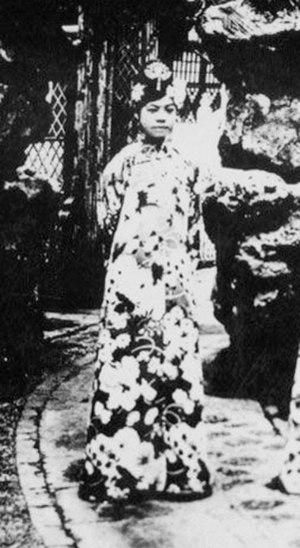
Wen Xiu, aussi connue sous le nom de Concubine impériale Shu, était une concubine du dernier Empereur de Chine, Xuan-Tong Puyi.